Temple Painter

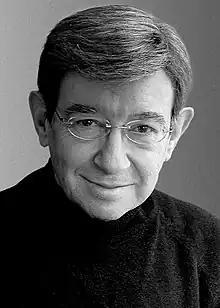
Temple Painter 2002 Photograph by Elliot Hoffman

Temple Painter (June 14, 1933 – August 6, 2016) was an American harpsichordist and organist.